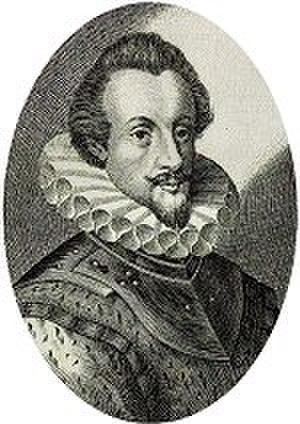
Don Emmanuel ou Don Manuel de Portugal, fils illégitime d'Antoine de Portugal et d'Ana Barbosa, est prince héritier de Portugal pendant le bref règne contesté de son père.